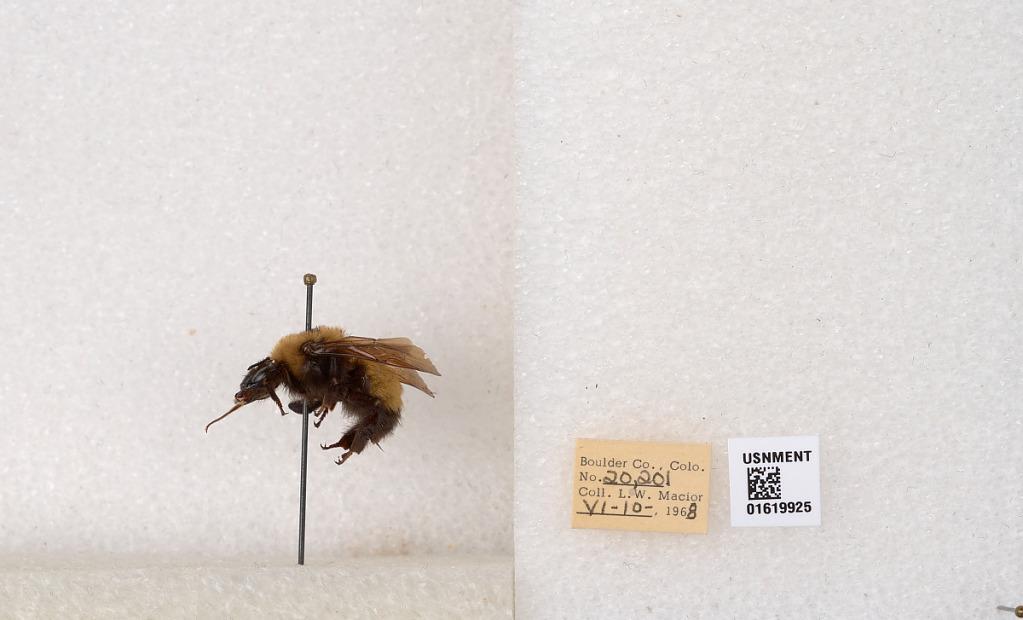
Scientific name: Bombus (Bombus) nevadensis Cresson